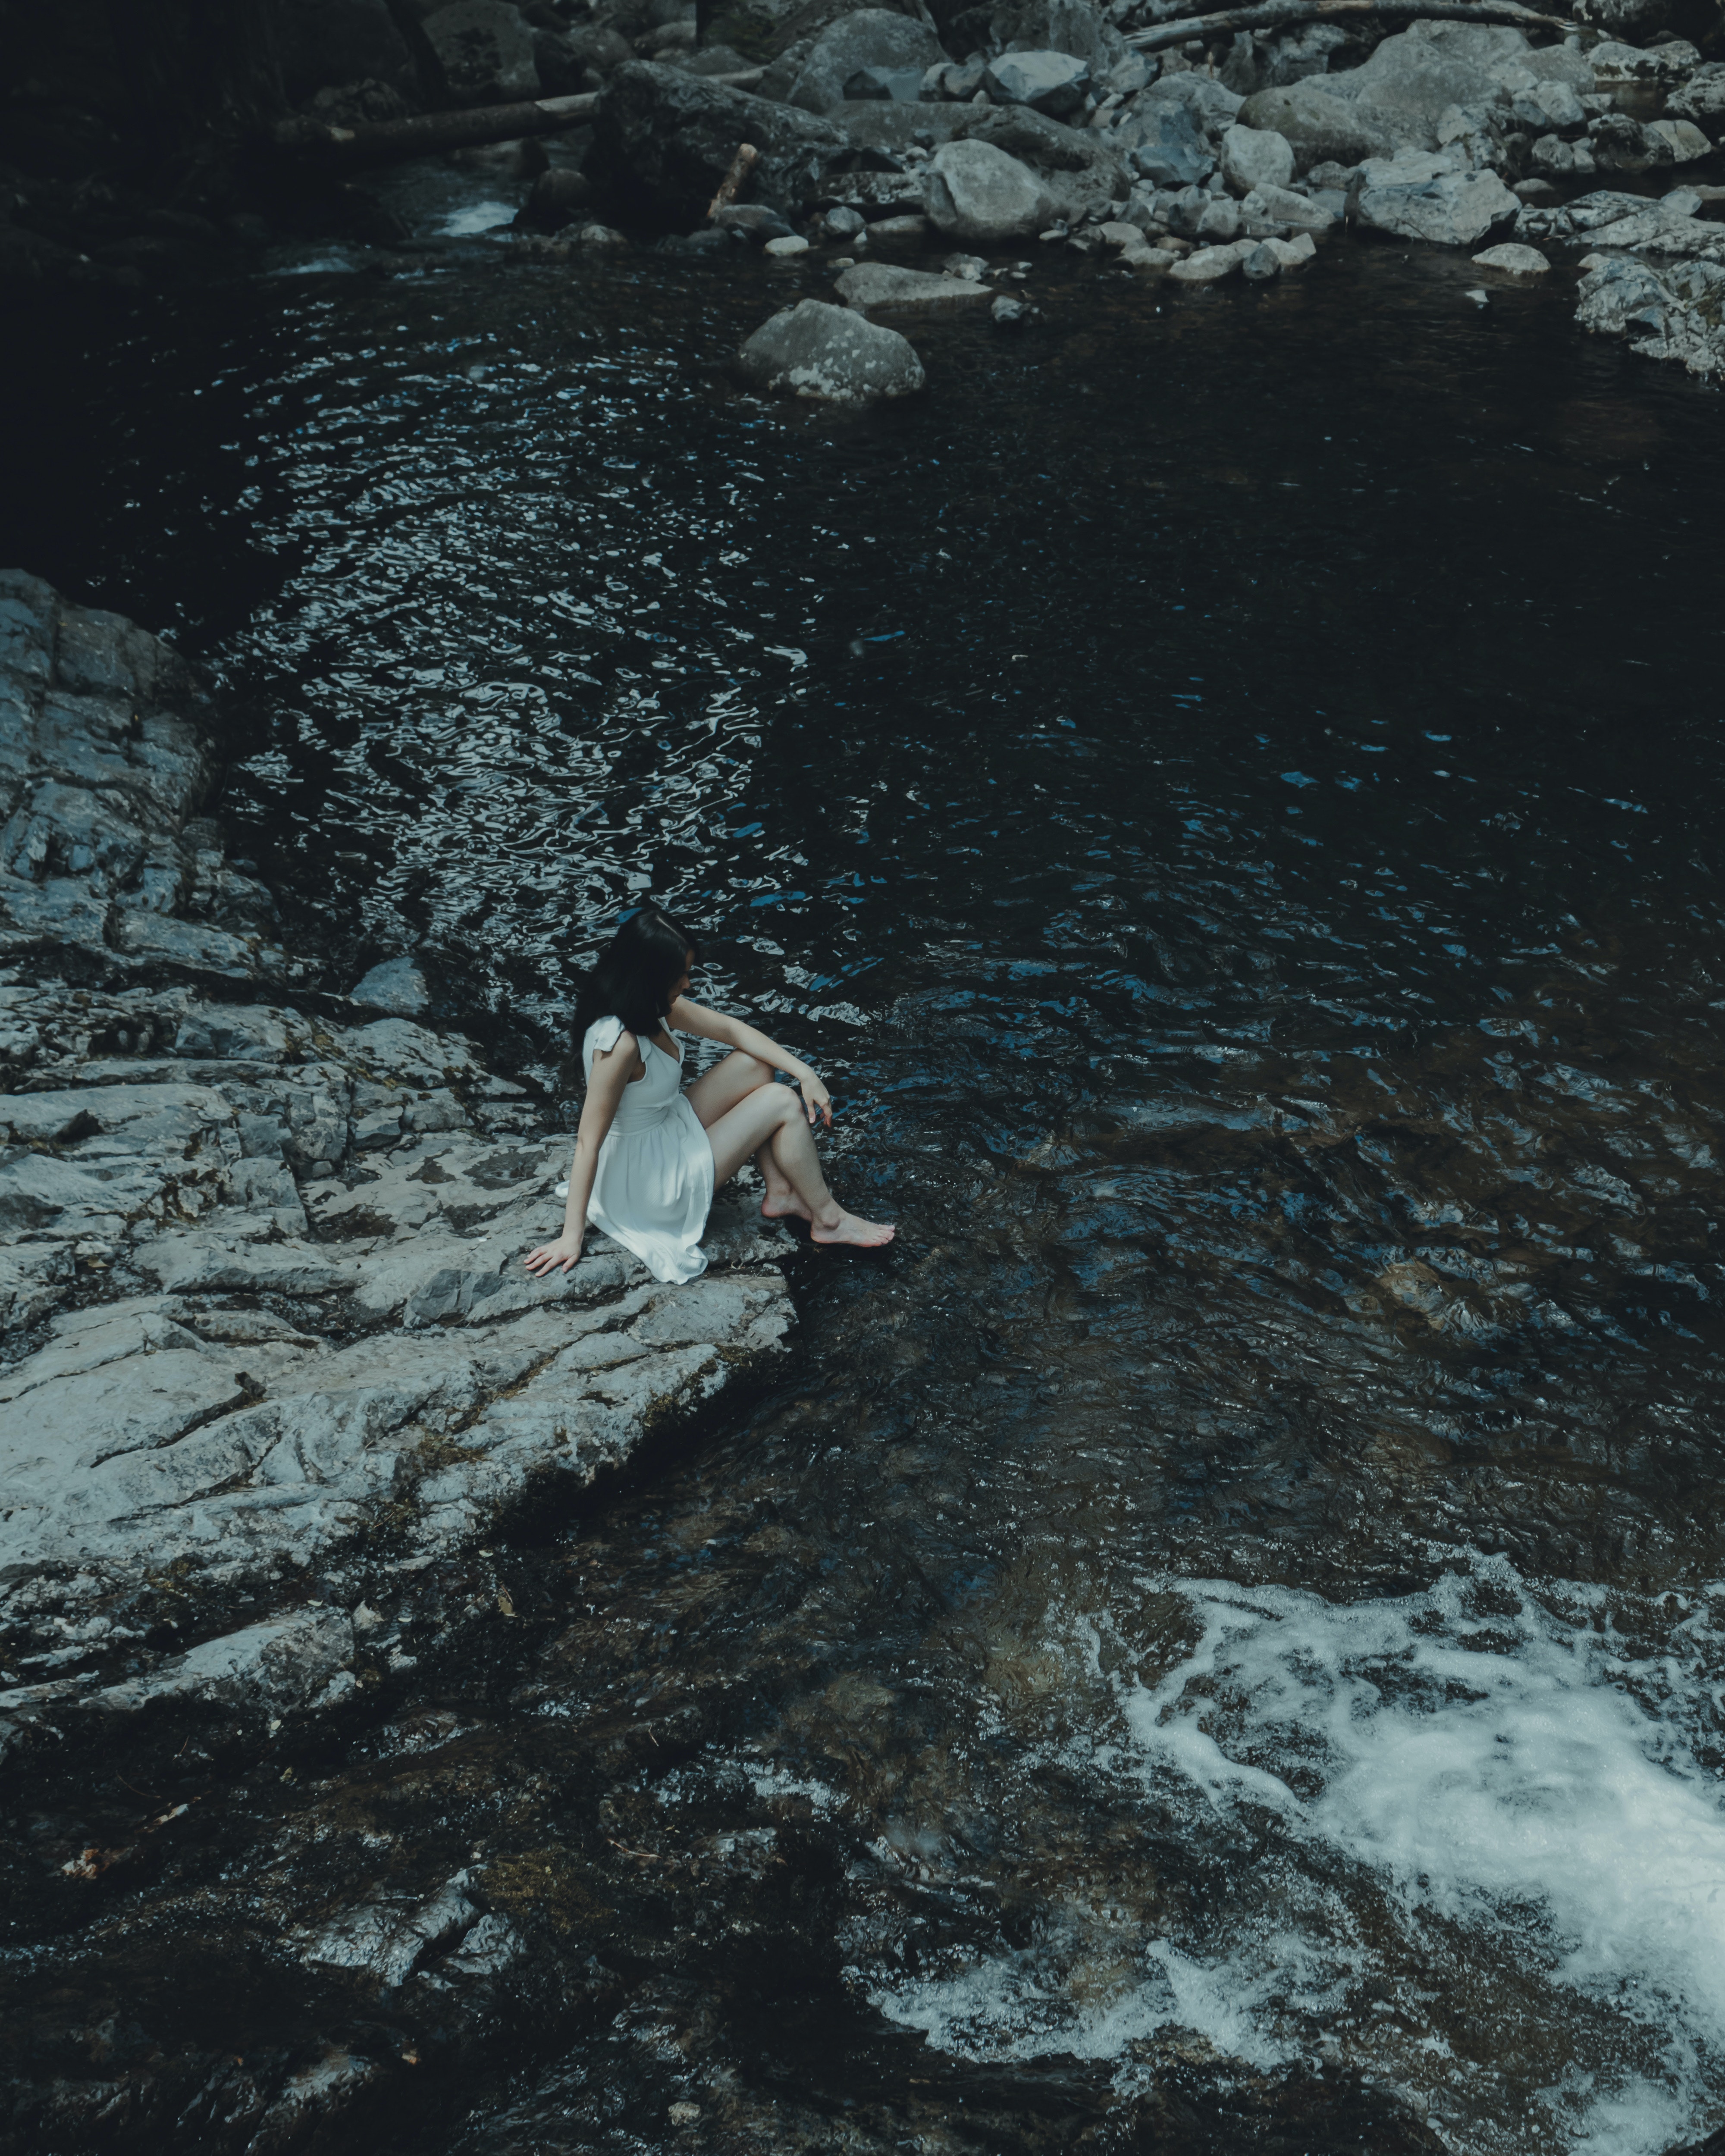
woman, water, flash photography, bedrock, formation, recreation, wind wave, stream, landscape, soil, rock, ocean, adventure, wave, lake, fault, monochrome photography, mineral spring, sky, darkness, coast, reflection, sea, water feature, fun, winter